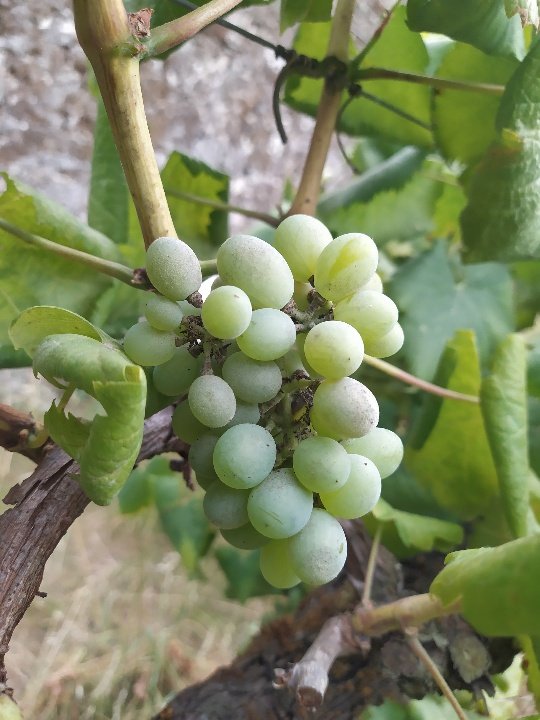
Berries visible: 35
Grape clusters: 1